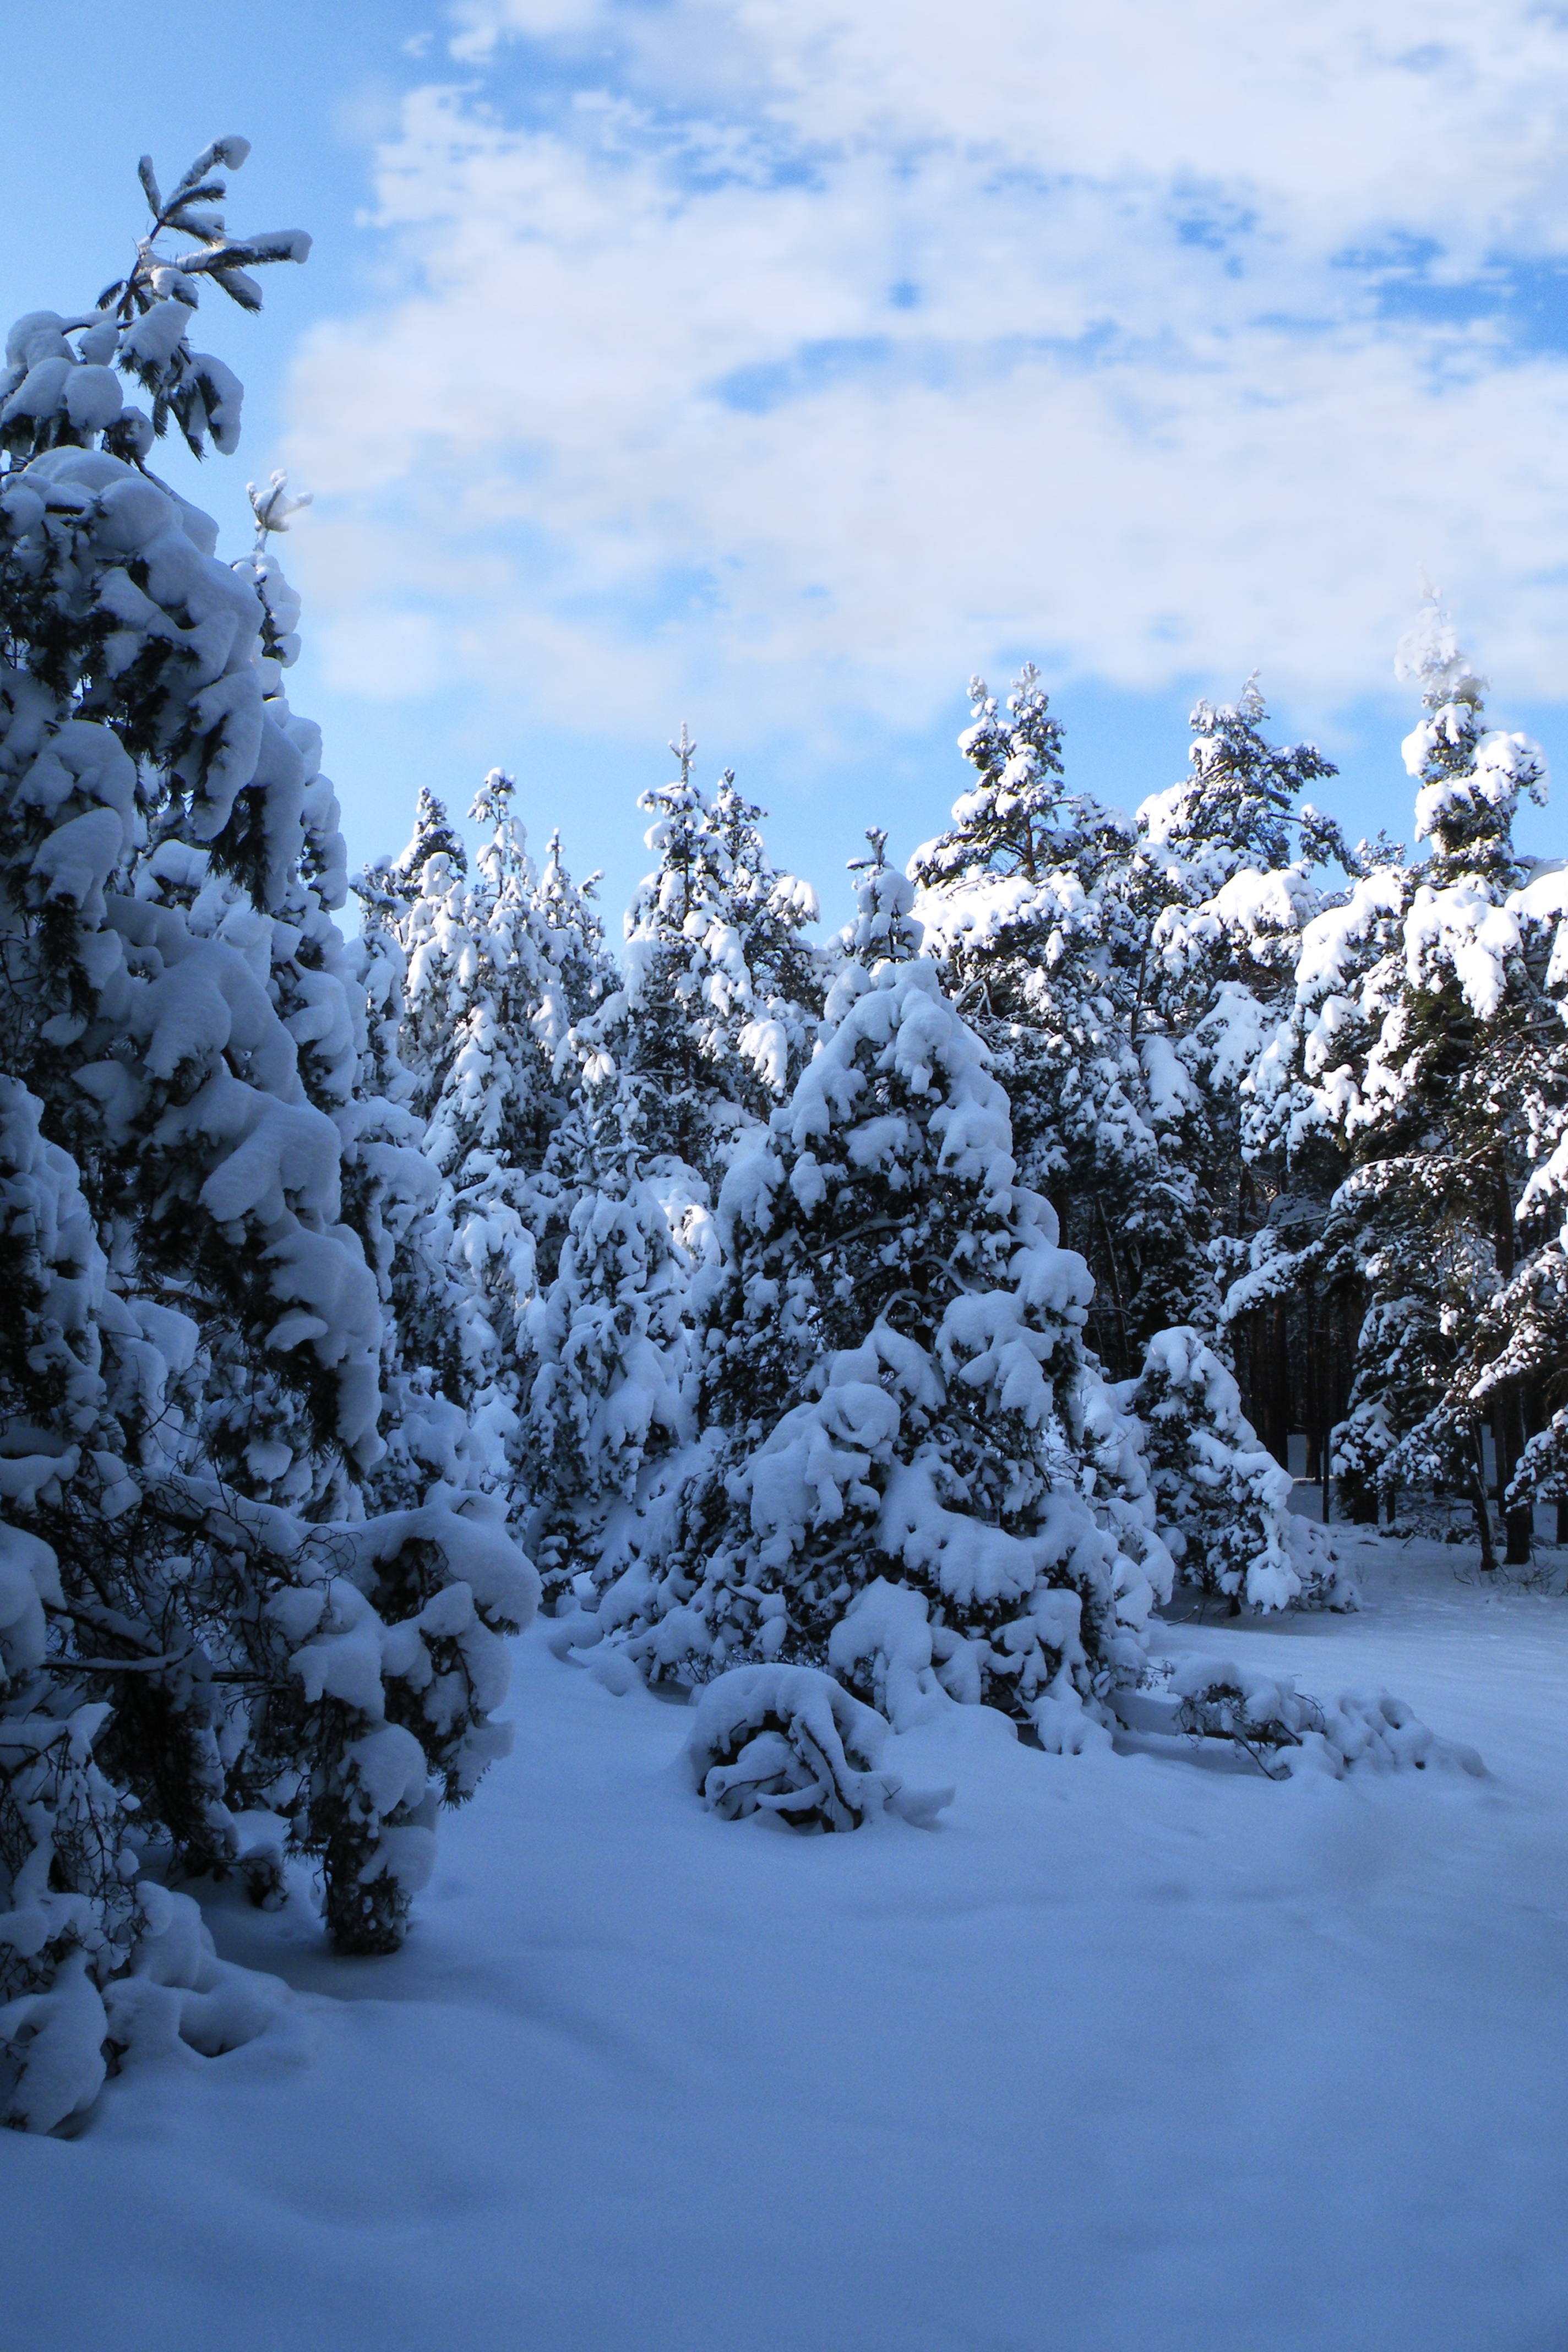
tree, forest, mountain, snow, cold, winter, frost, mountain range, weather, snowy, fir, season, footwear, wintry, winter magic, freezing, winter impressions, woody plant, mountainous landforms, geological phenomenon